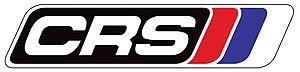
Andrew Kirkaldy, né le 1ᵉʳ mars 1976 à St Andrews, est un pilote automobile britannique. Il a participé à quatre reprises aux 24 Heures du Mans.
CRS Racing est une écurie de sport automobile britannique fondée en 2007 par Chris Niarchos et Andrew Kirkaldy.